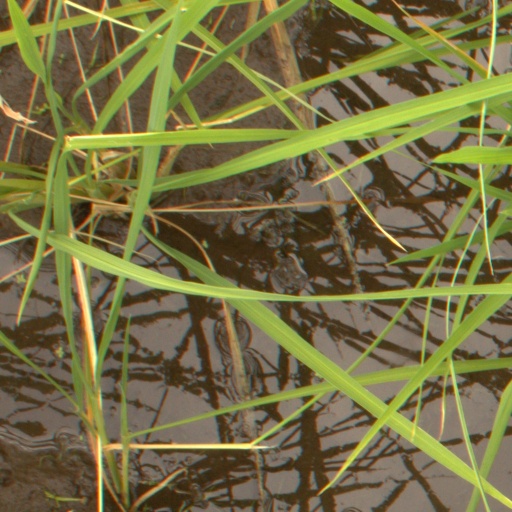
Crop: rice